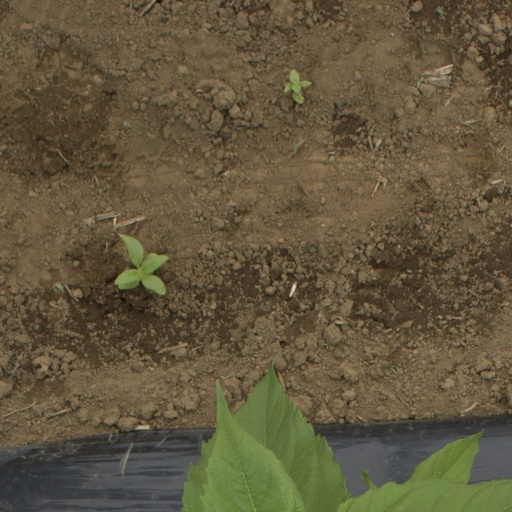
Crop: Jerusalem artichoke